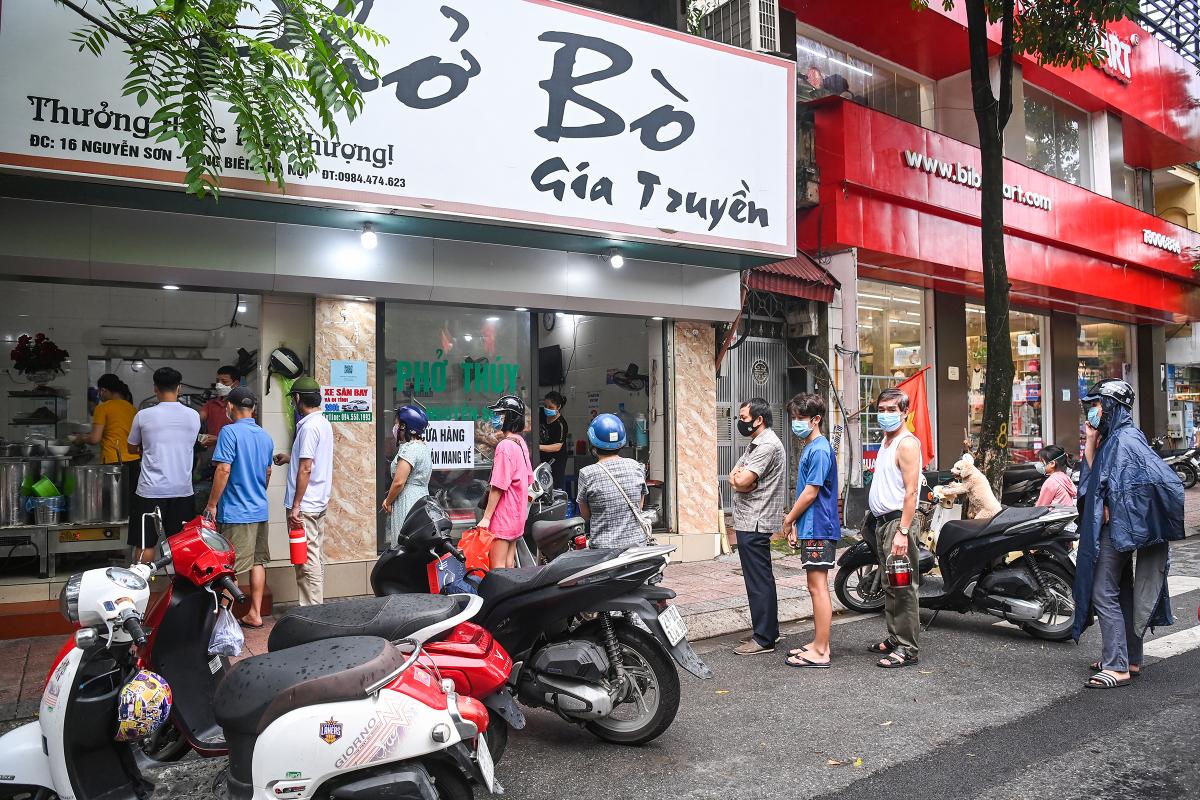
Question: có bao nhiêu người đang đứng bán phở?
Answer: hai người